Nesquehoning High School

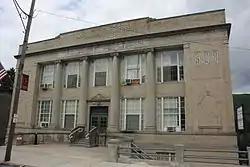
Nesquehoning High School. July 2013.

Nesquehoning High School is an historic, American high school in Nesquehoning, Pennsylvania. It was added to the National Register of Historic Places in 2003.